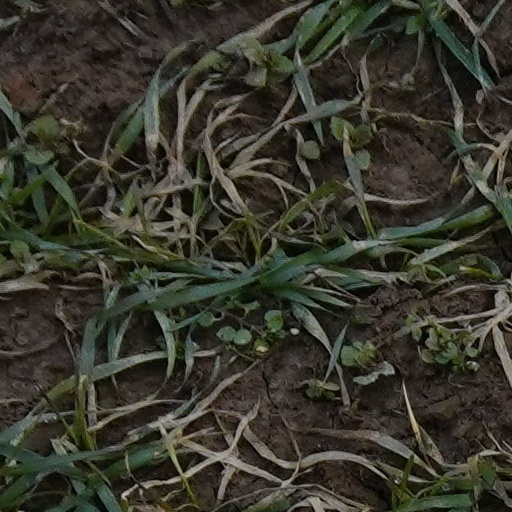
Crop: wheat